History of Manchuria

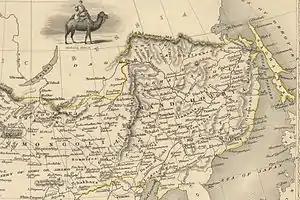
1851 map Manchuria during the Qing dynasty. Manchuria is delimited by the Yablonoi range in the north, the Greater Khingan in the west, and the Pacific coast in the east. In the south the Yalu River separates Manchuria from the Korean peninsula.

Manchuria is a region in East Asia. Depending on the definition of its extent, Manchuria can refer either to a region falling entirely within present-day China, or to a larger region today divided between Northeast China and the Russian Far East. To differentiate between the two parts following the latter definition, the Russian part is also known as Outer Manchuria (or Russian Manchuria), while the Chinese part is known as Northeast China.